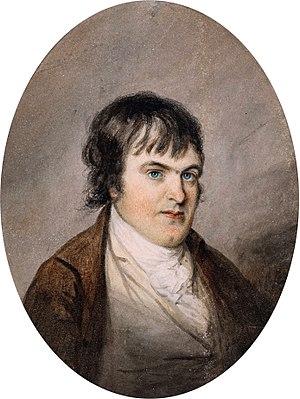
John Glover était un peintre australien d'origine britannique. Il s'était spécialisé dans la représentation de paysages.